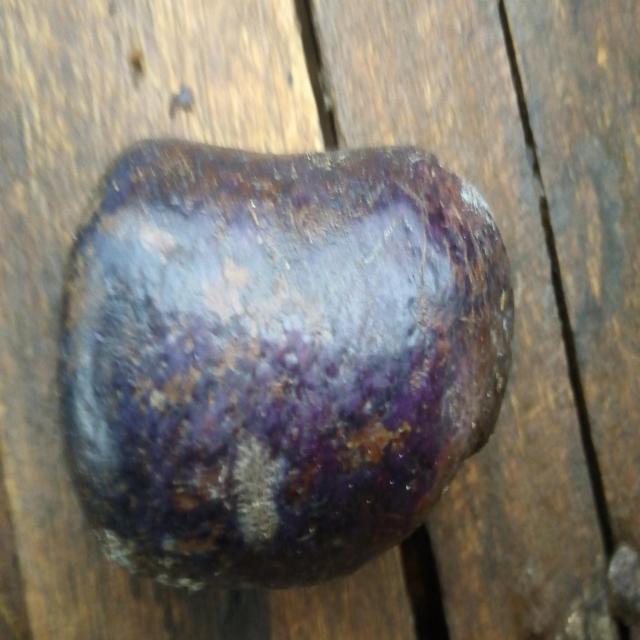
Plum grade: unaffected